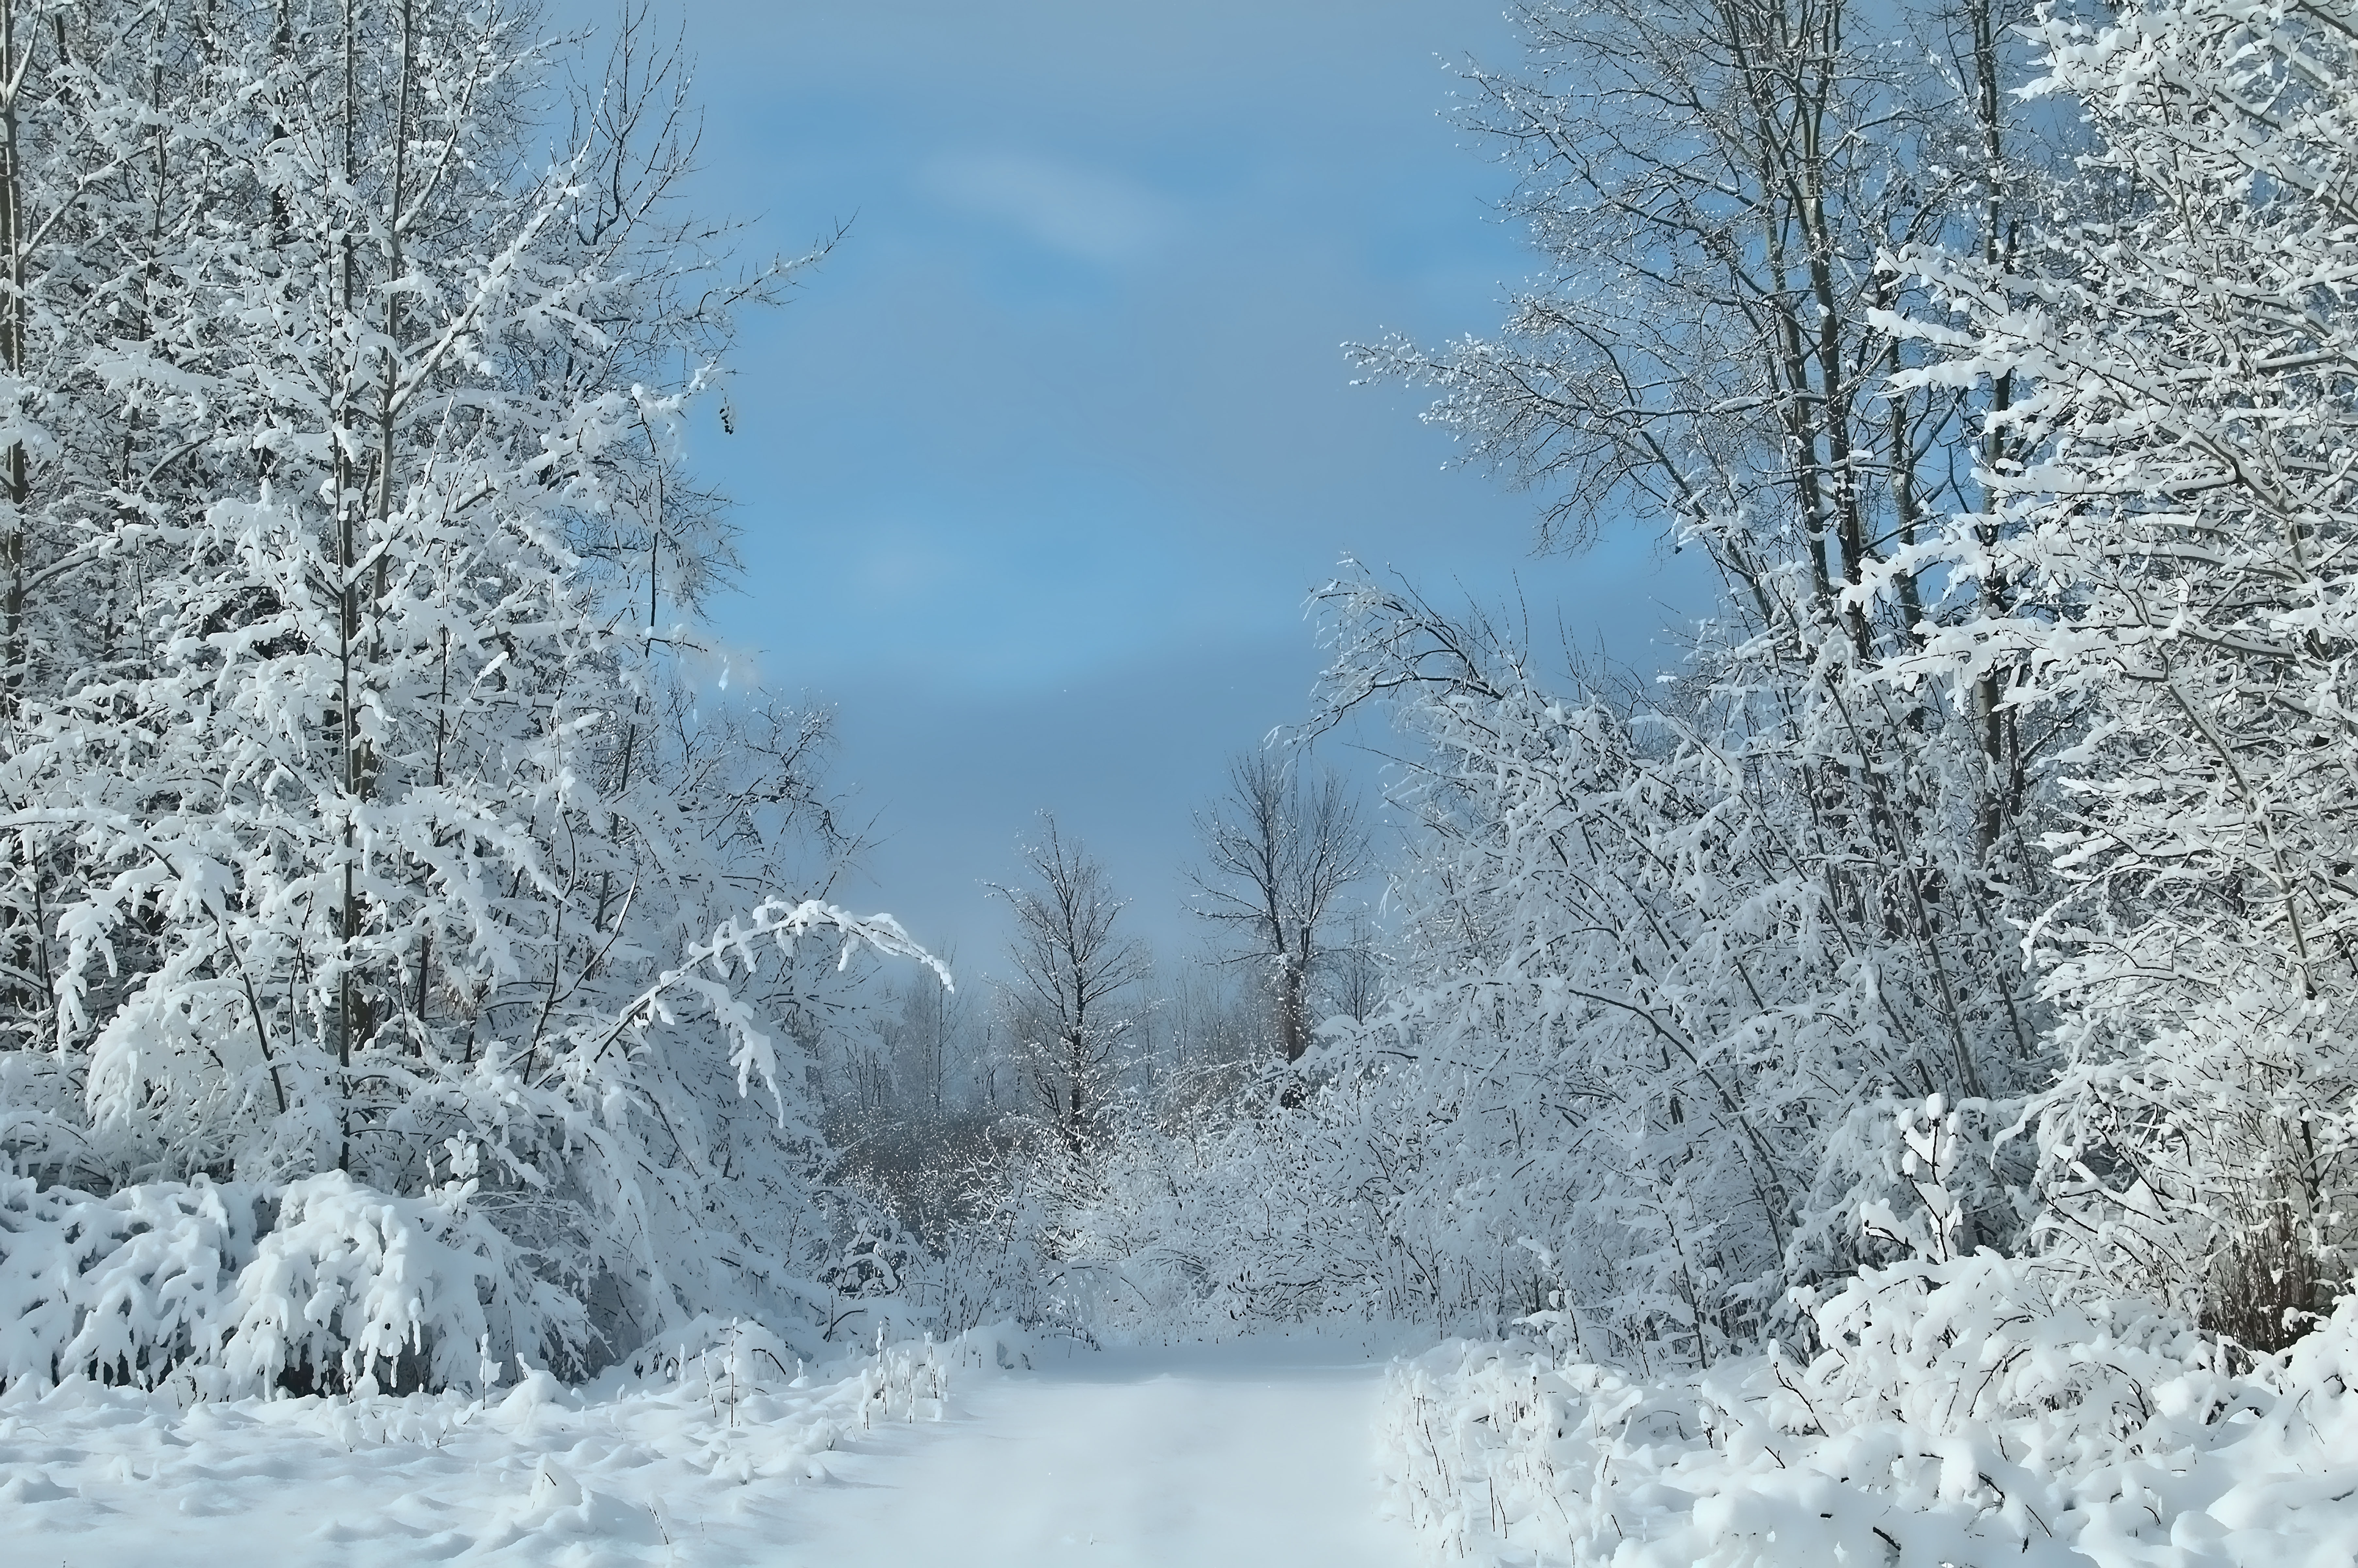
tree, forest, branch, snow, winter, frost, ice, weather, season, blue sky, blizzard, freezing, snow cover trees, winter scenery, woody plant, winter storm